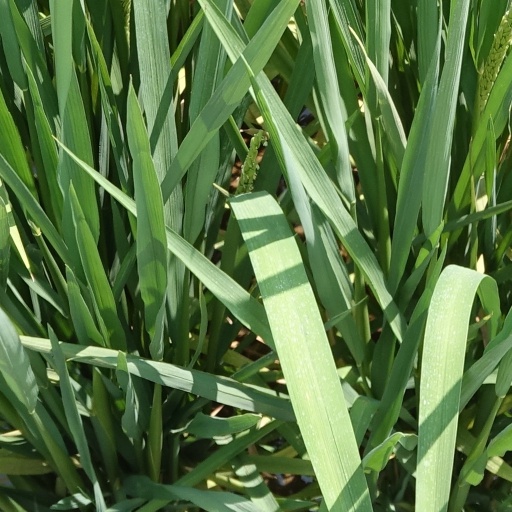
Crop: rice